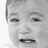
Emotion: sad